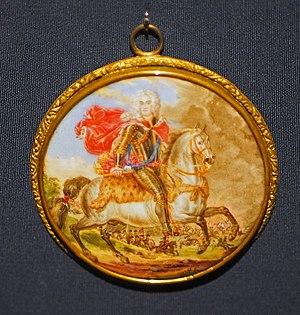
Georg Friedrich Dinglinger, né le 17 mars 1666 à Biberach an der Riß et mort le 24 décembre 1720 à Dresde, est un peintre et émailleur allemand à la cour de Dresde.